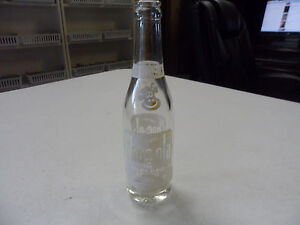
Label: glass